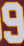
Number: 9